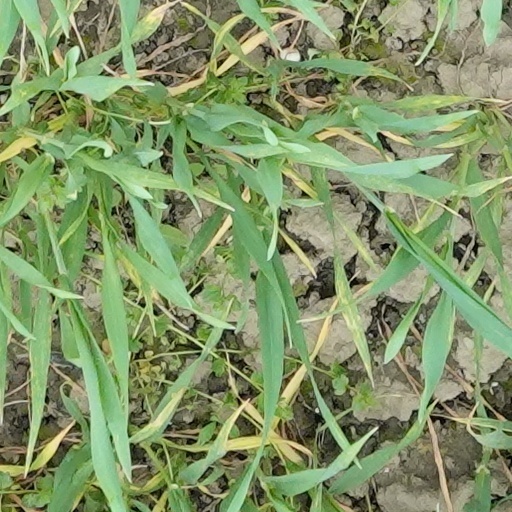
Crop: wheat